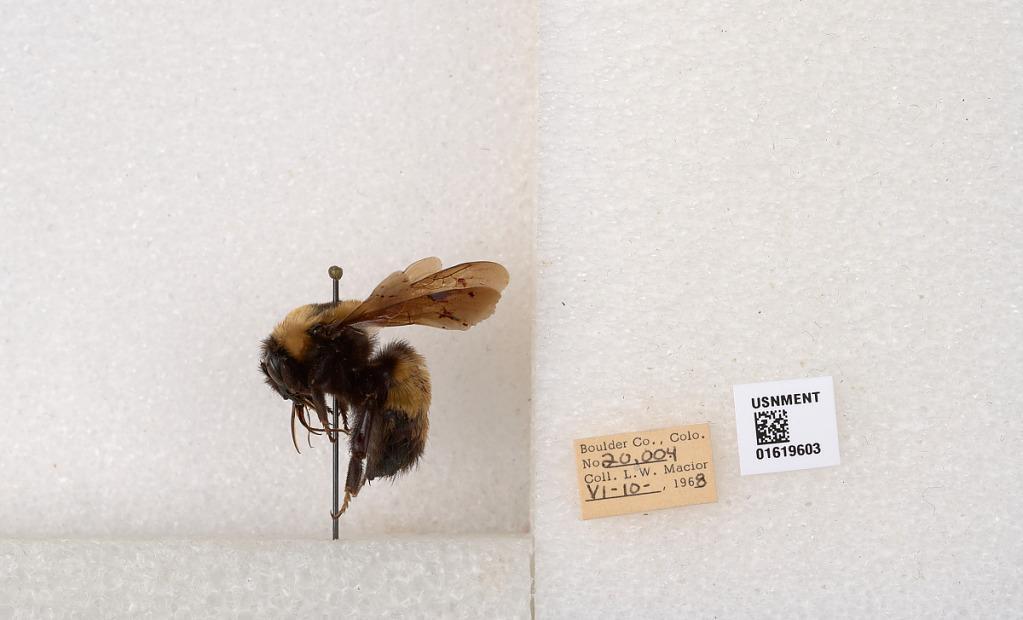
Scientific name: Bombus (Bombus) nevadensis Cresson